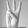
ASL letter: W